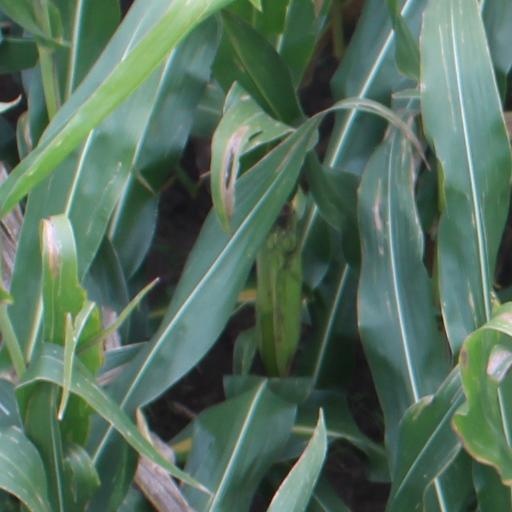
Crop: maize; corn